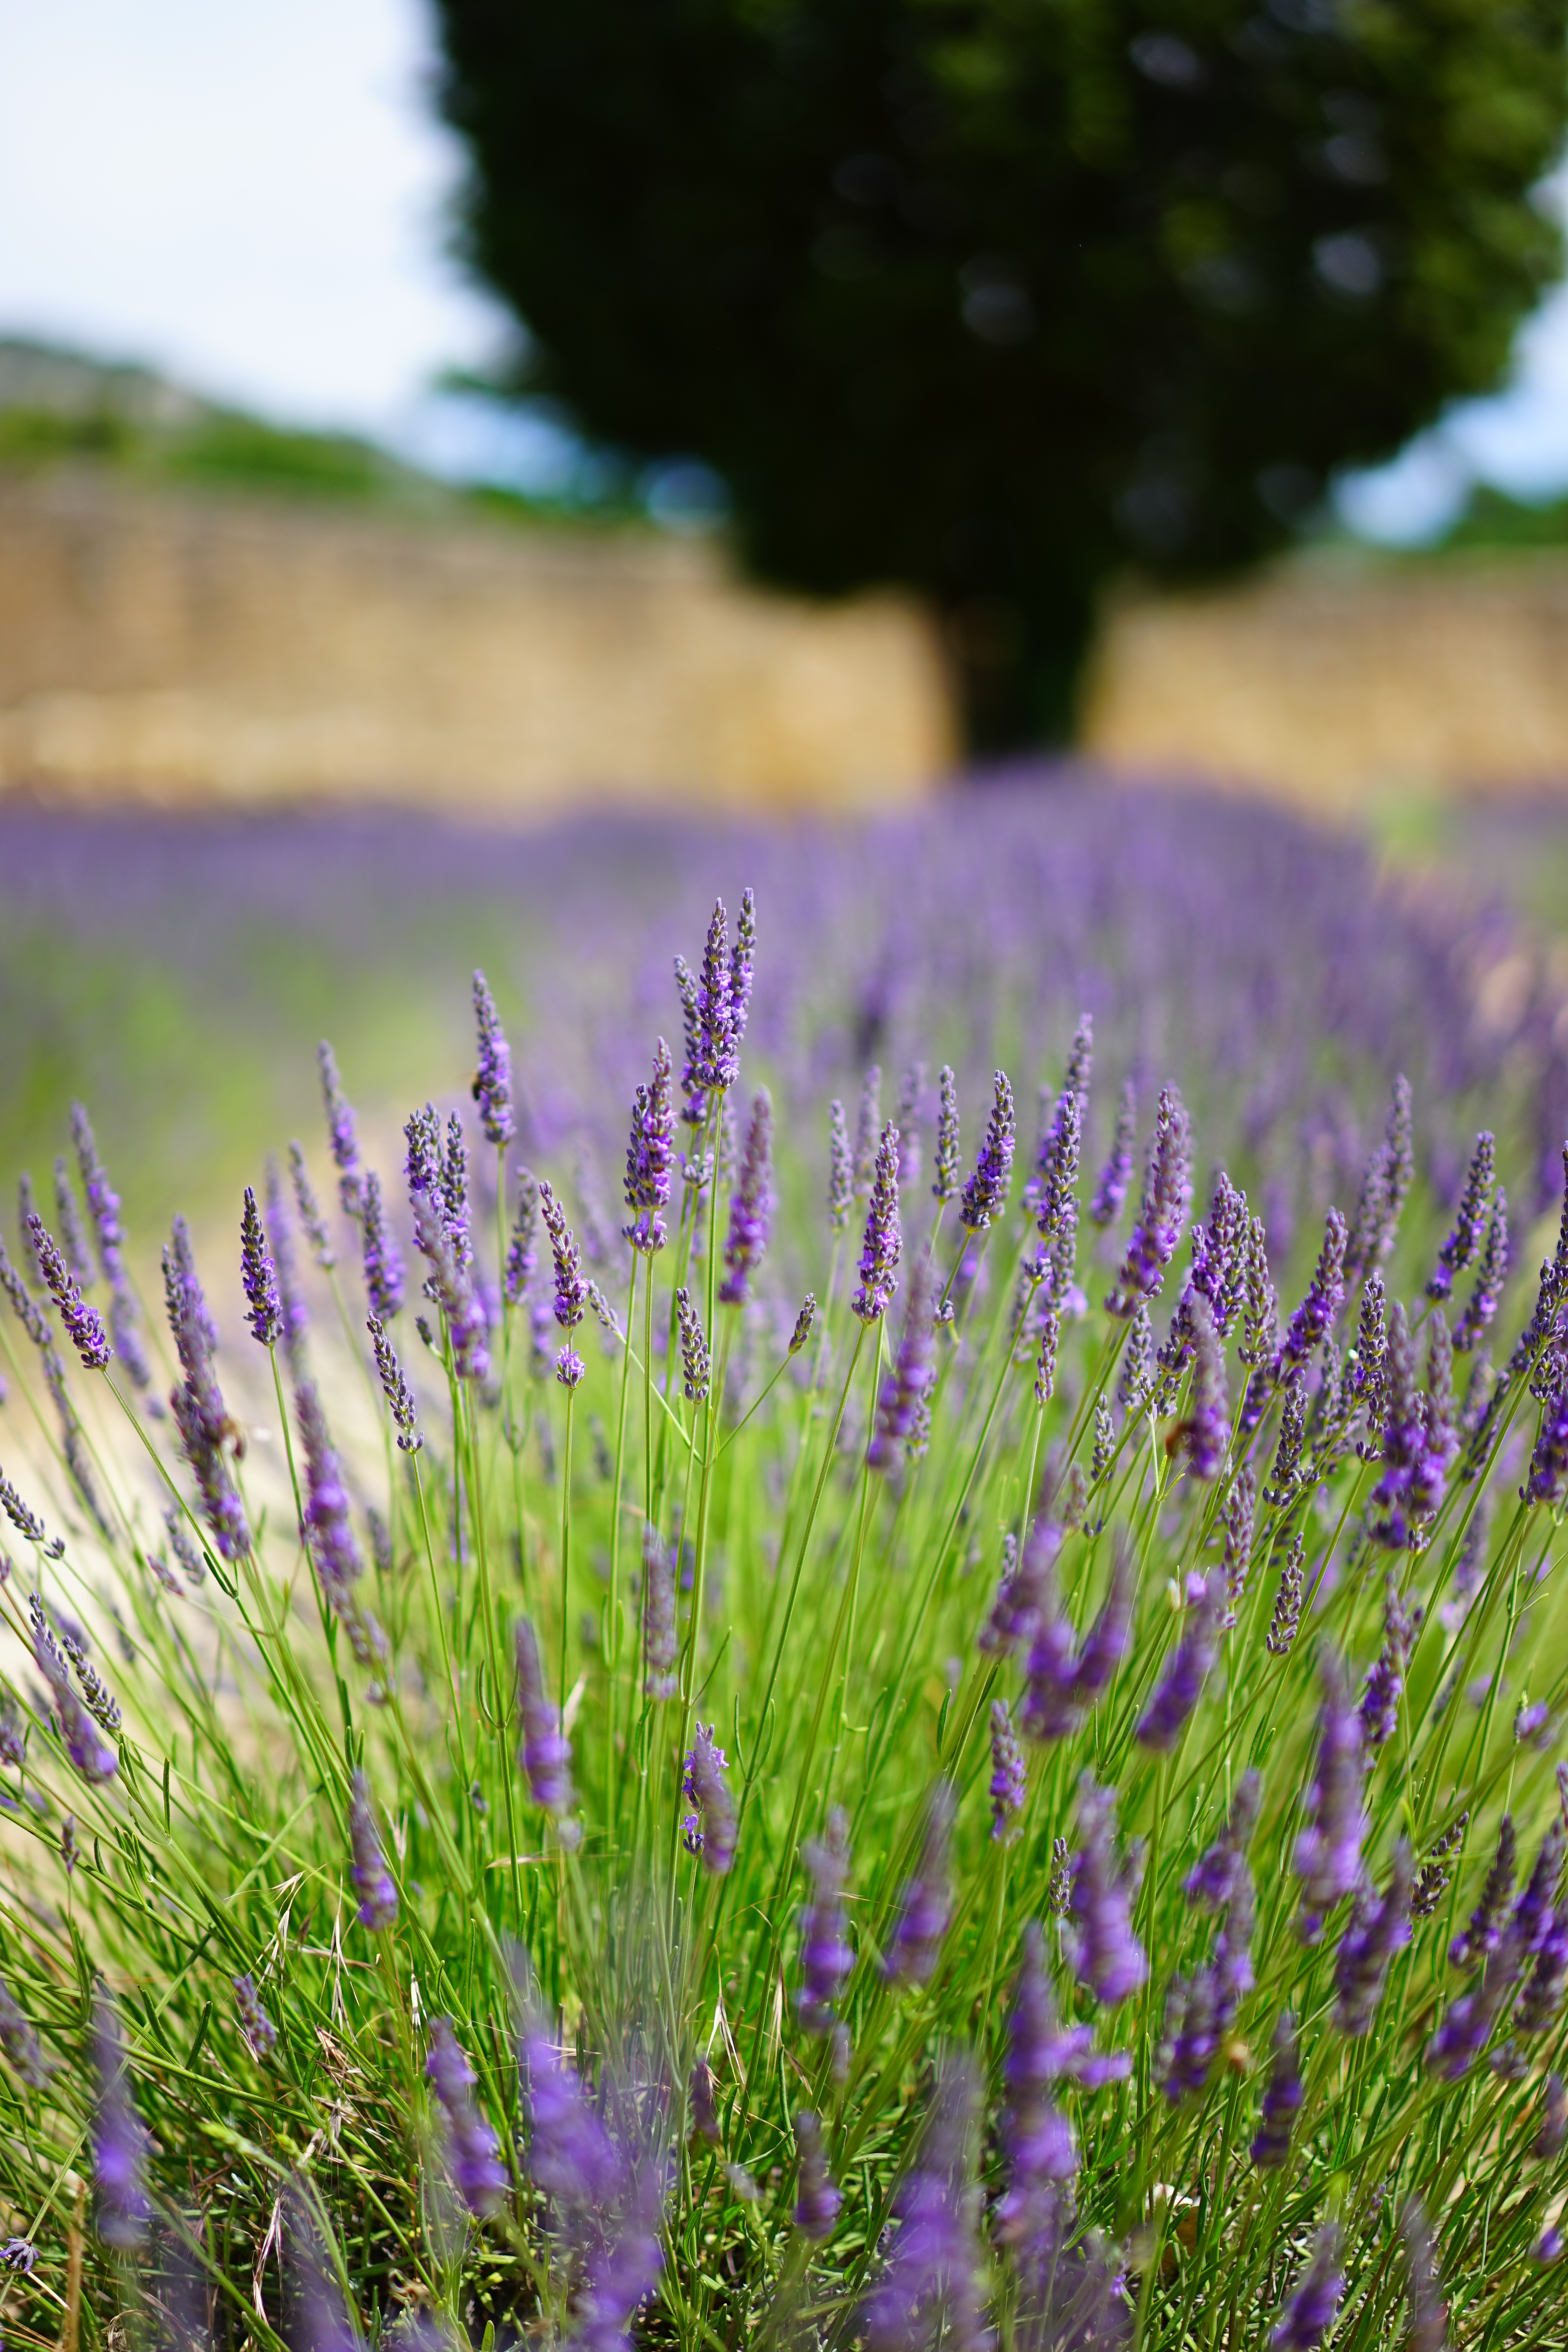
nature, grass, plant, field, meadow, prairie, flower, purple, summer, aroma, herb, crop, botany, blue, agriculture, garden, flora, lavender, wildflower, flowers, wild plant, french, bed, grassland, petals, decorative, violet, lavender field, provence, fragrant, herbs, flower meadow, fragrance, aromatic, medicinal plant, inflorescence, summer flowers, garden flowers, cottage garden, flowering plant, lamiaceae, lavender blossom, lavender flowers, dunkellia, lavender cultivation, wildblue, true lavender, narrow leaf lavender, lavandula angustifolia, lavandula officinalis, lavandula vera, scented plant, homeopathy, lavender meadow, lavendula, grass family, land plant, english lavender, french lavender